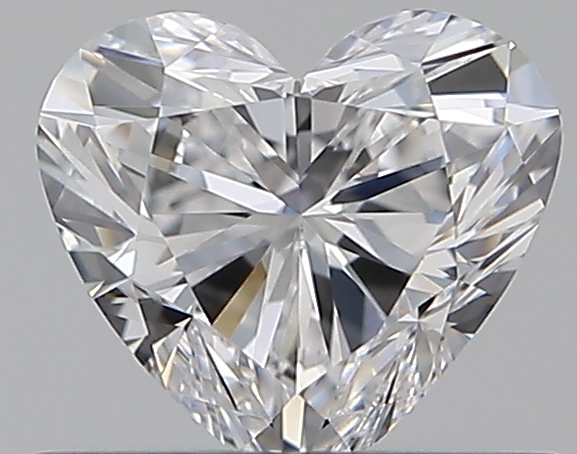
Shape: heart
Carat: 0.5
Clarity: VVS1
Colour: D
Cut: EX
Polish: EX
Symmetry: VG
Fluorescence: N
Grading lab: GIA
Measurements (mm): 4.94 x 5.38 x 3.15